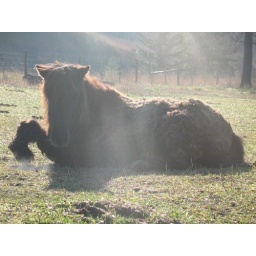
fuzzy shetland pony patty in the grass on a foggy morning